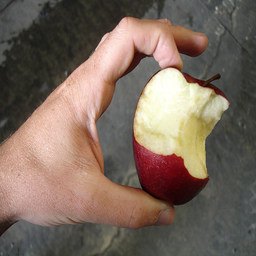
Label: Apple